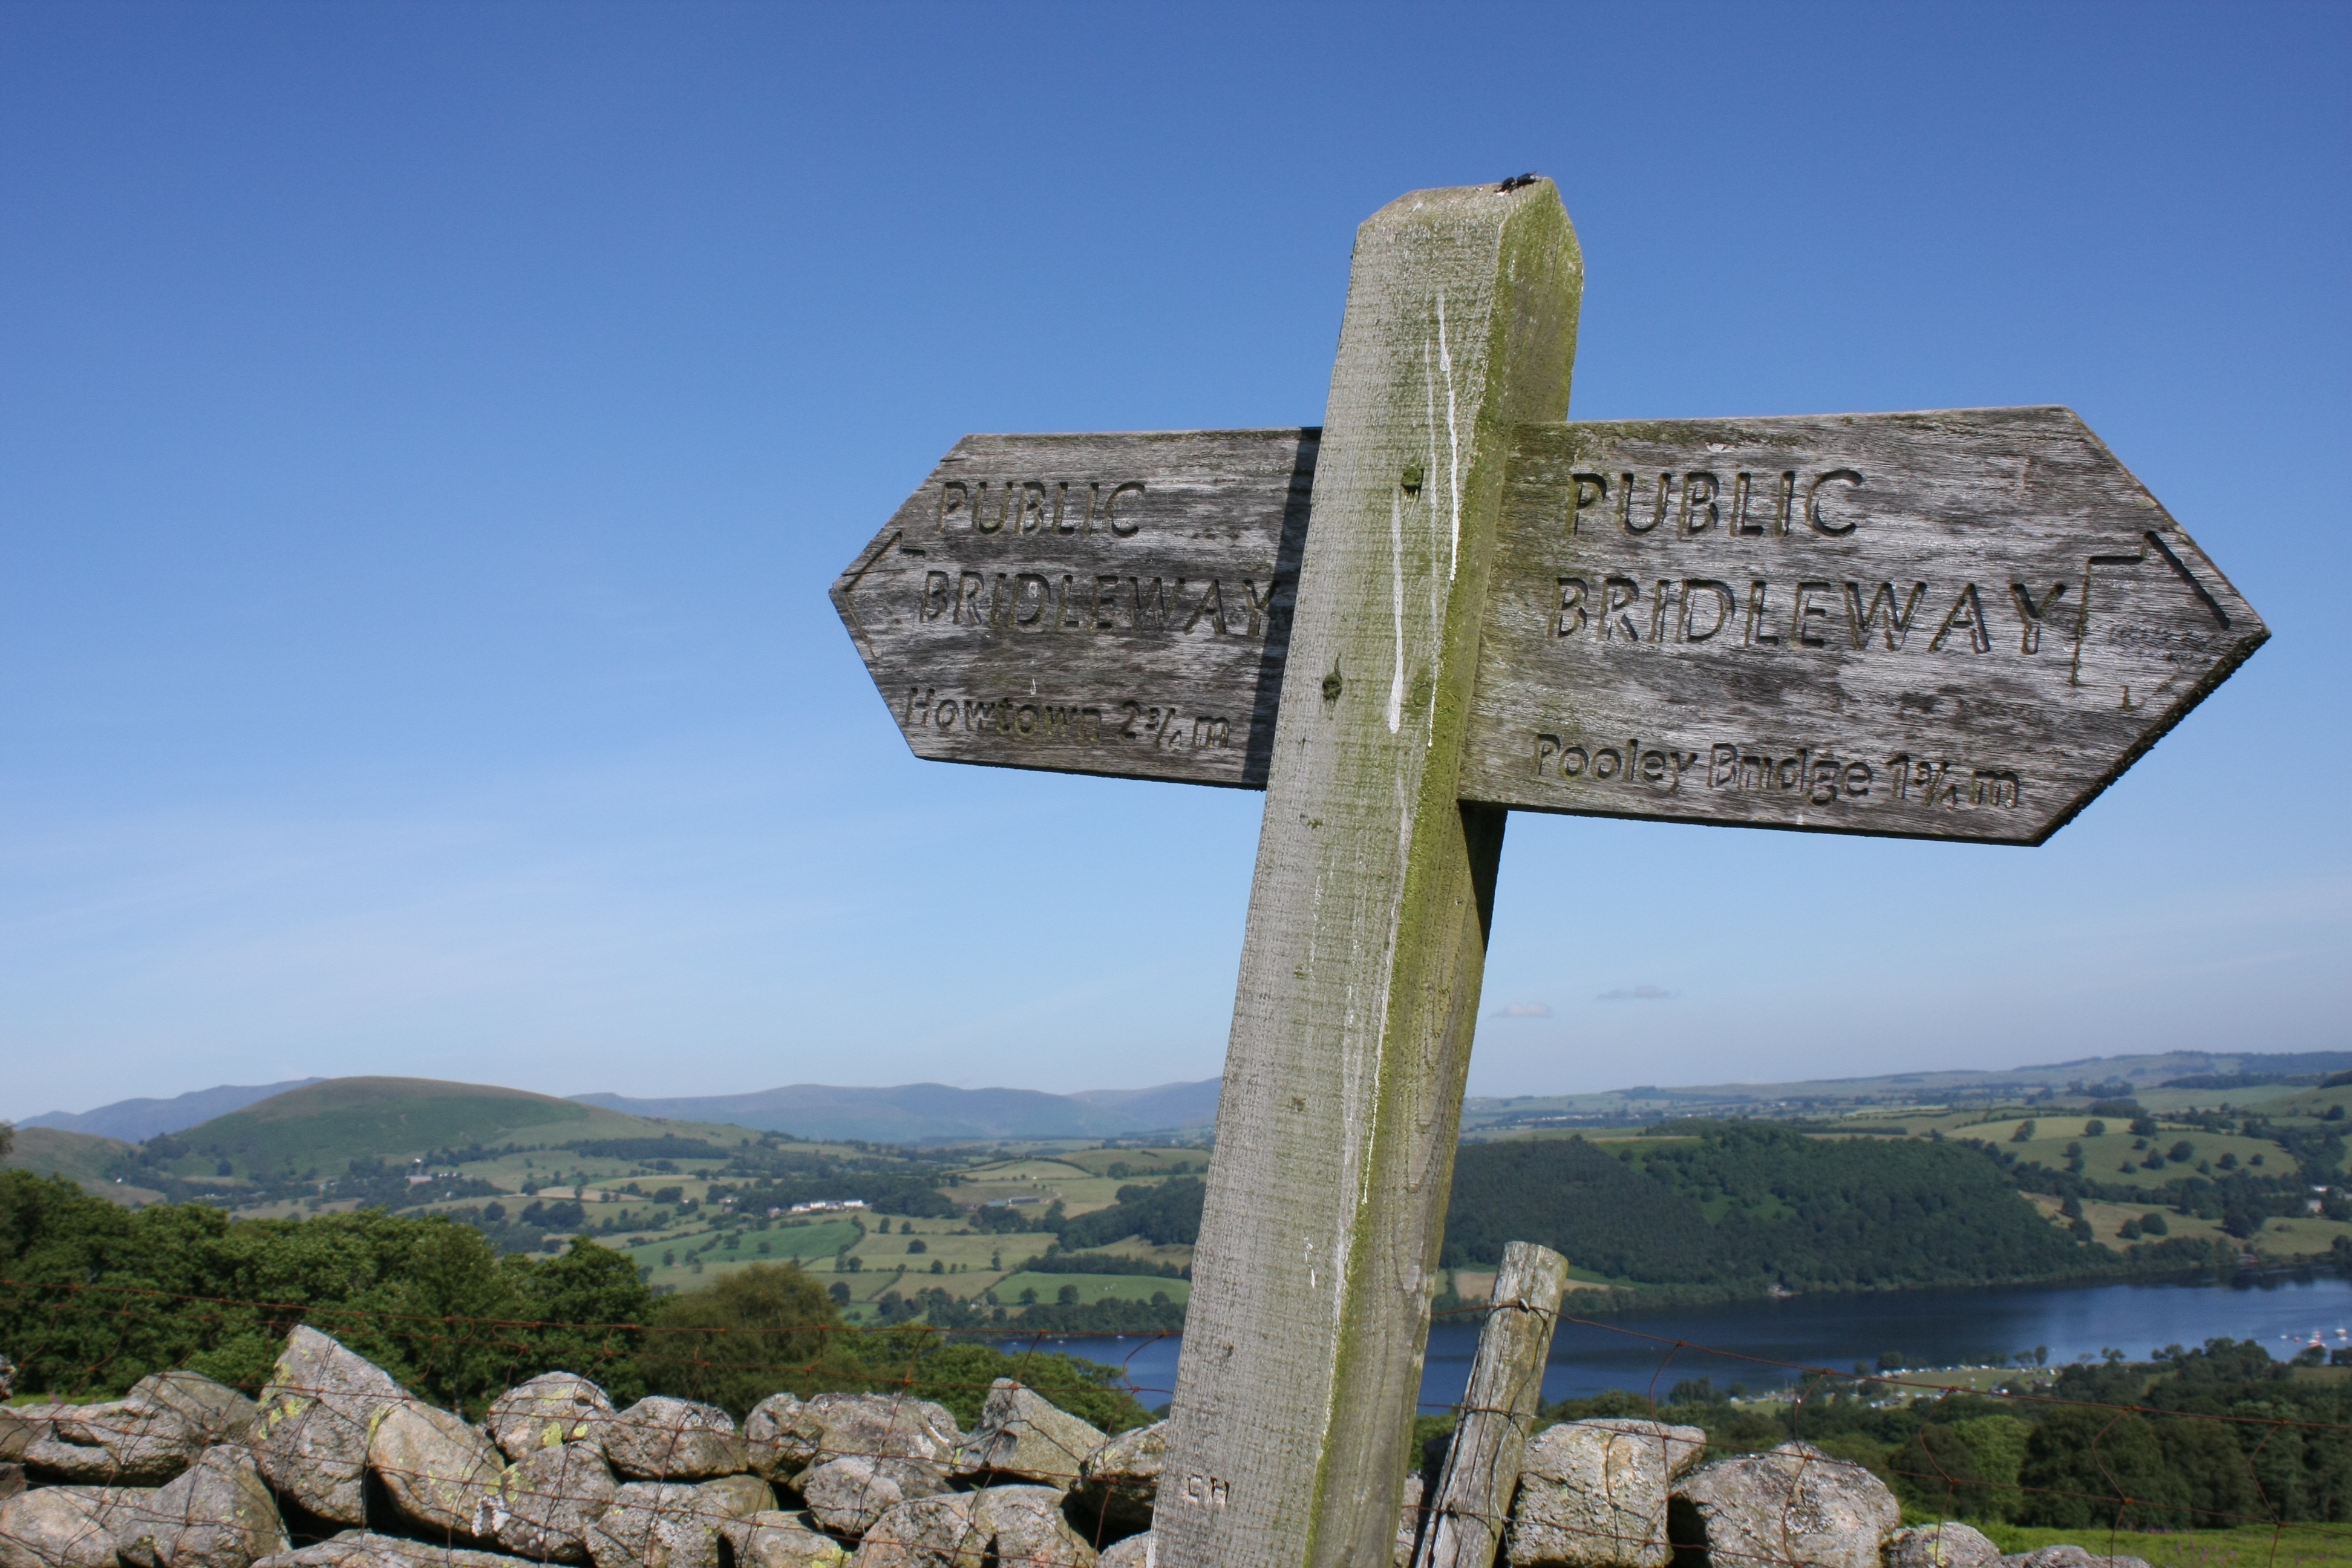
rock, mountain, wood, countryside, wall, monument, sign, landmark, uk, cumbria, hills, memorial, ruins, signpost, monolith, bridleway, lake district, dry stone wall, ancient history, ullswater, pooley bridge